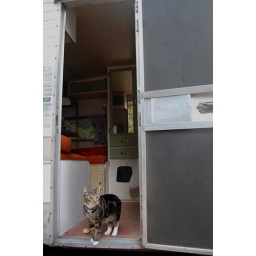
Note the kitty box door behind him, crafted by Jared.